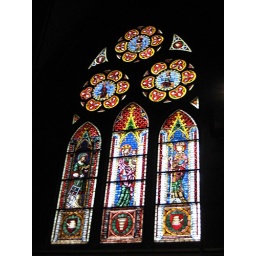
Stained glass window 5 in the cathedral